South African Class DS1

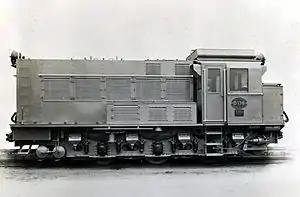
No. D138, c. 1940

The second diesel-electric locomotive on the South African Railways was a single Class DS1 AEG diesel-electric shunting locomotive which was placed in service in 1939. Two of these locomotives were delivered to South Africa, one for the Railways and another for the Electricity Supply Commission.